Sheppard Air Force Base

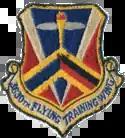
Emblem of the 3630th Pilot Training Wing (ATC)

Control and accountability for Sheppard Field was transferred to the Department of the Air Force 1 August 1948 and was reactivated 15 August 1948 to supplement Lackland AFB, Texas, as a basic training center renamed as Sheppard AFB. Basic training was discontinued in June 1949, but was resumed from July 1950 to May 1952.